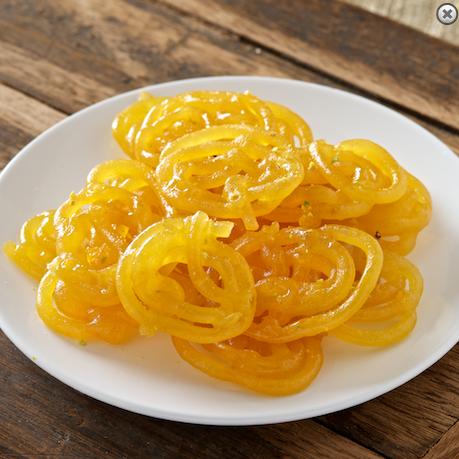
Dish: jalebi